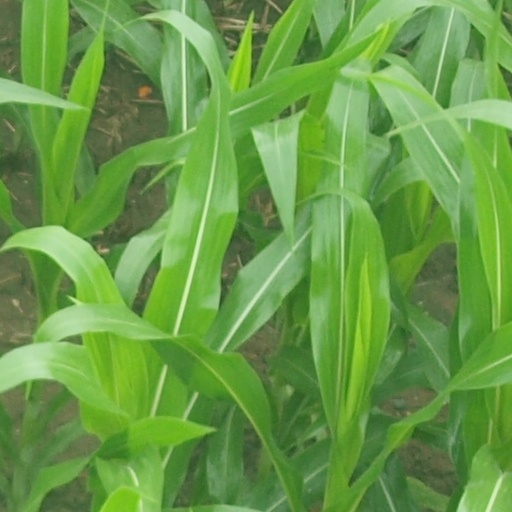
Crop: maize; corn